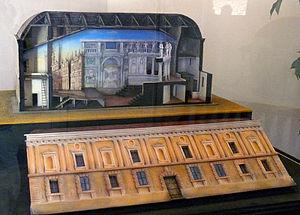
Le teatro all’Antica est un théâtre de Sabbioneta, en Lombardie. C’est le premier théâtre de plain-pied, construit à cet effet du monde moderne, et le deuxième plus ancien théâtre en salle dans le monde, après le teatro Olimpico de Vicence. C’est, avec ce dernier et le théâtre Farnèse à Parme, l’un des trois théâtres de la Renaissance encore en existence.